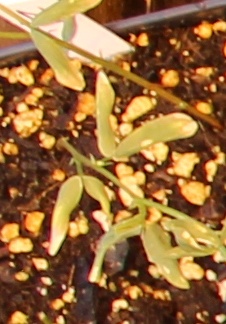
Label: Lentil